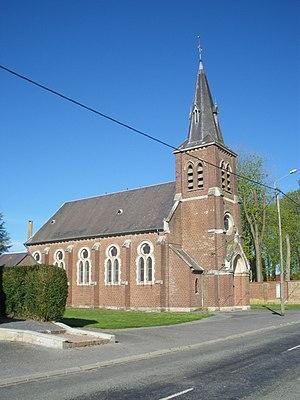
Vue de l'église Saint-Martin de Gommecourt (62).
Gommecourt est une commune française située dans le département du Pas-de-Calais en région Hauts-de-France.